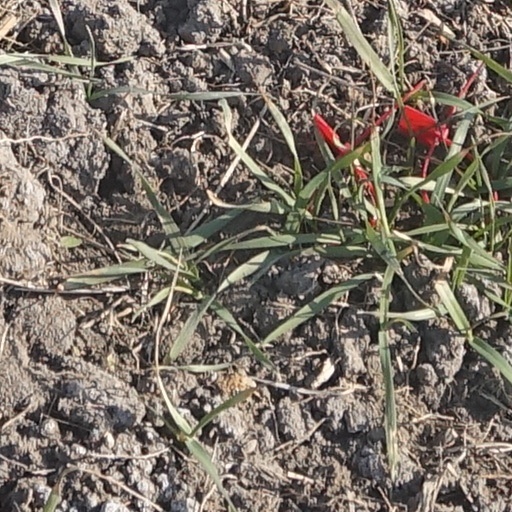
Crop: wheat